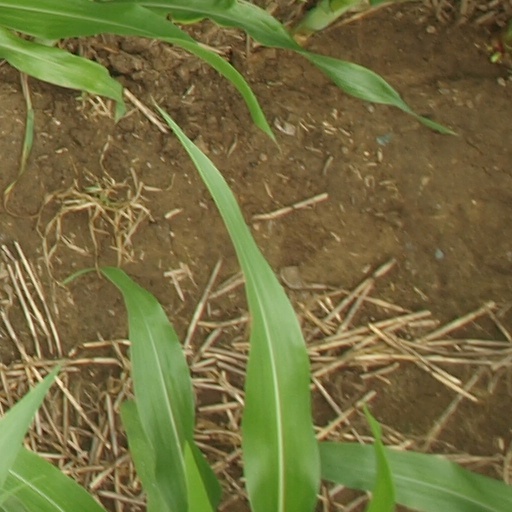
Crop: maize; corn